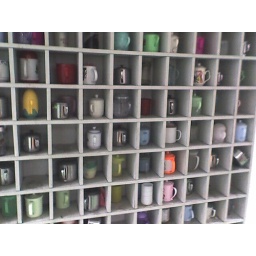
Workers tea cups in a Dong Guan China manufacturing plant (cell phone picture)